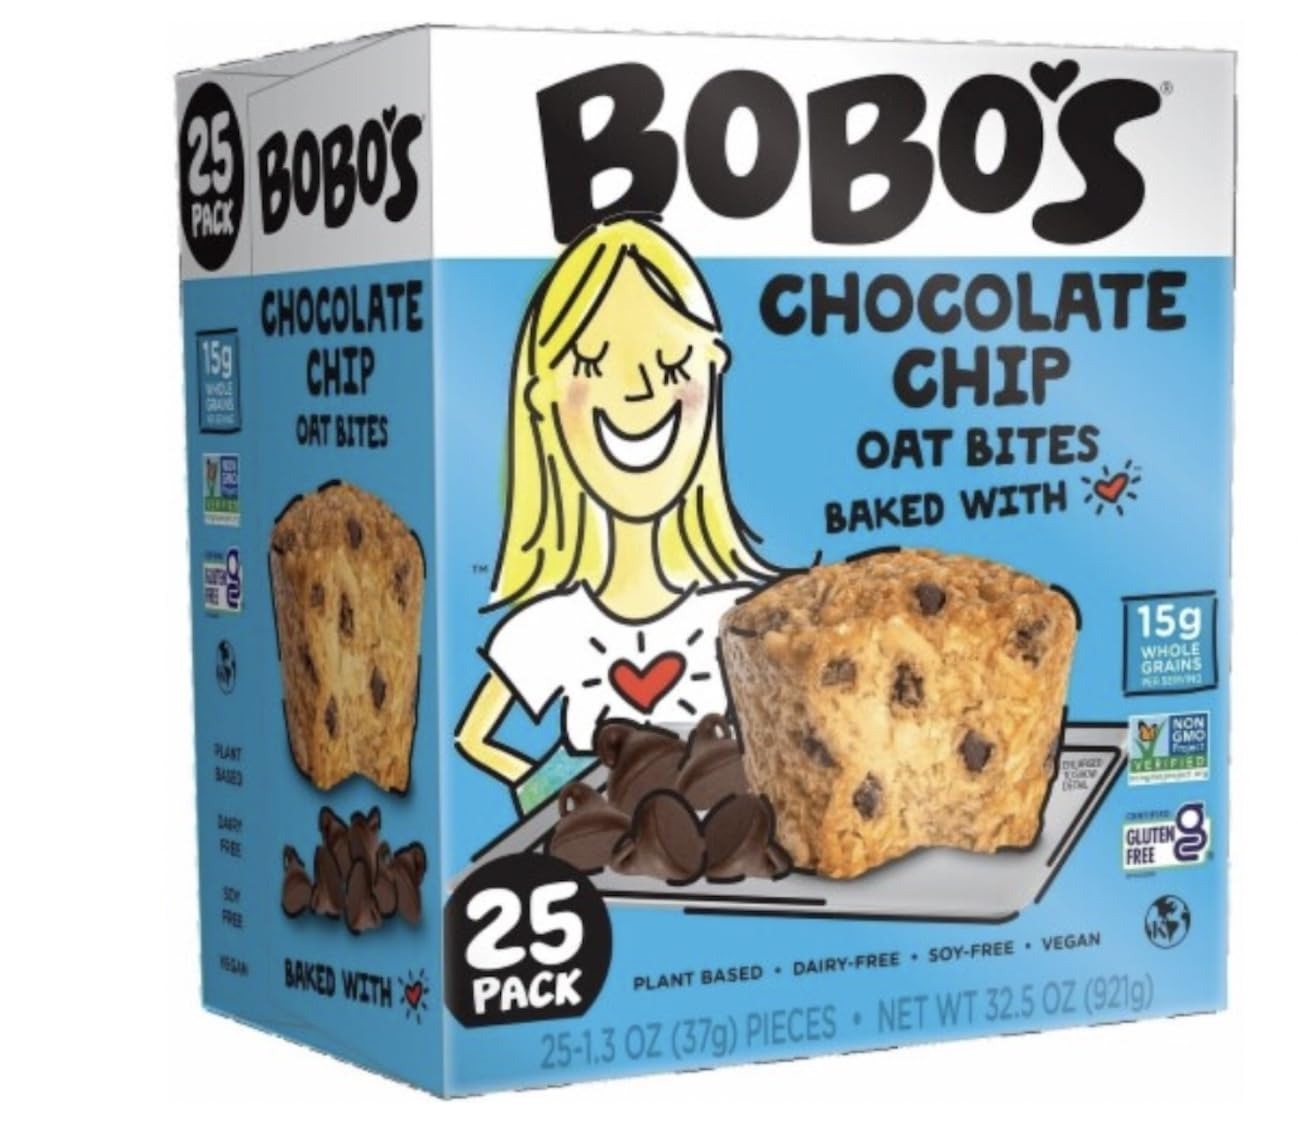
Item Name: Bobo's Chocolate Chip Oat Bites, 25 Pack, 1.3 oz Pieces
Bullet Point 1: Delicious Snack: Bobo's Chocolate Chip Oat Bites are baked with real chocolate chips for a delightful sweet and crunchy treat.
Bullet Point 2: Wholesome Ingredients: Made with plant-based, dairy-free, and soy-free ingredients, these oat bites are a vegan-friendly and gluten-free option.
Bullet Point 3: Convenient Pack: This 25-pack offers individually wrapped
Bullet Point 4: 3 oz bites, perfect for on-the-go snacking or sharing.
Bullet Point 5: Whole Grains: Each bite contains 15g of whole grains, providing a nutritious and satisfying snack.
Value: 1.3
Unit: Ounce

Price: 19.95